Lady Washington

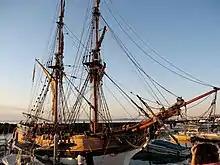
"Lady Washington" at Port of Edmonds

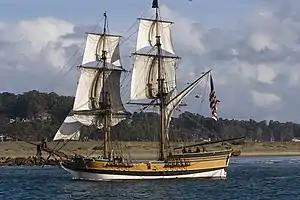
"Lady Washington" on Morro Bay in California

A ship replica of "Lady Washington" was built in Aberdeen, Washington, United States in time for the 1989 Washington State Centennial celebrations. Aberdeen is located on Grays Harbor, an inlet of the Pacific Ocean named for Robert Gray, the man who entered the harbor under sail for the first time as master of "Columbia".